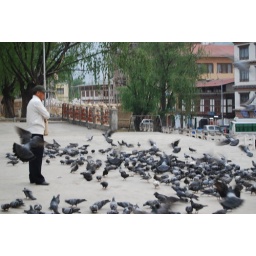
birds in the clock tower square